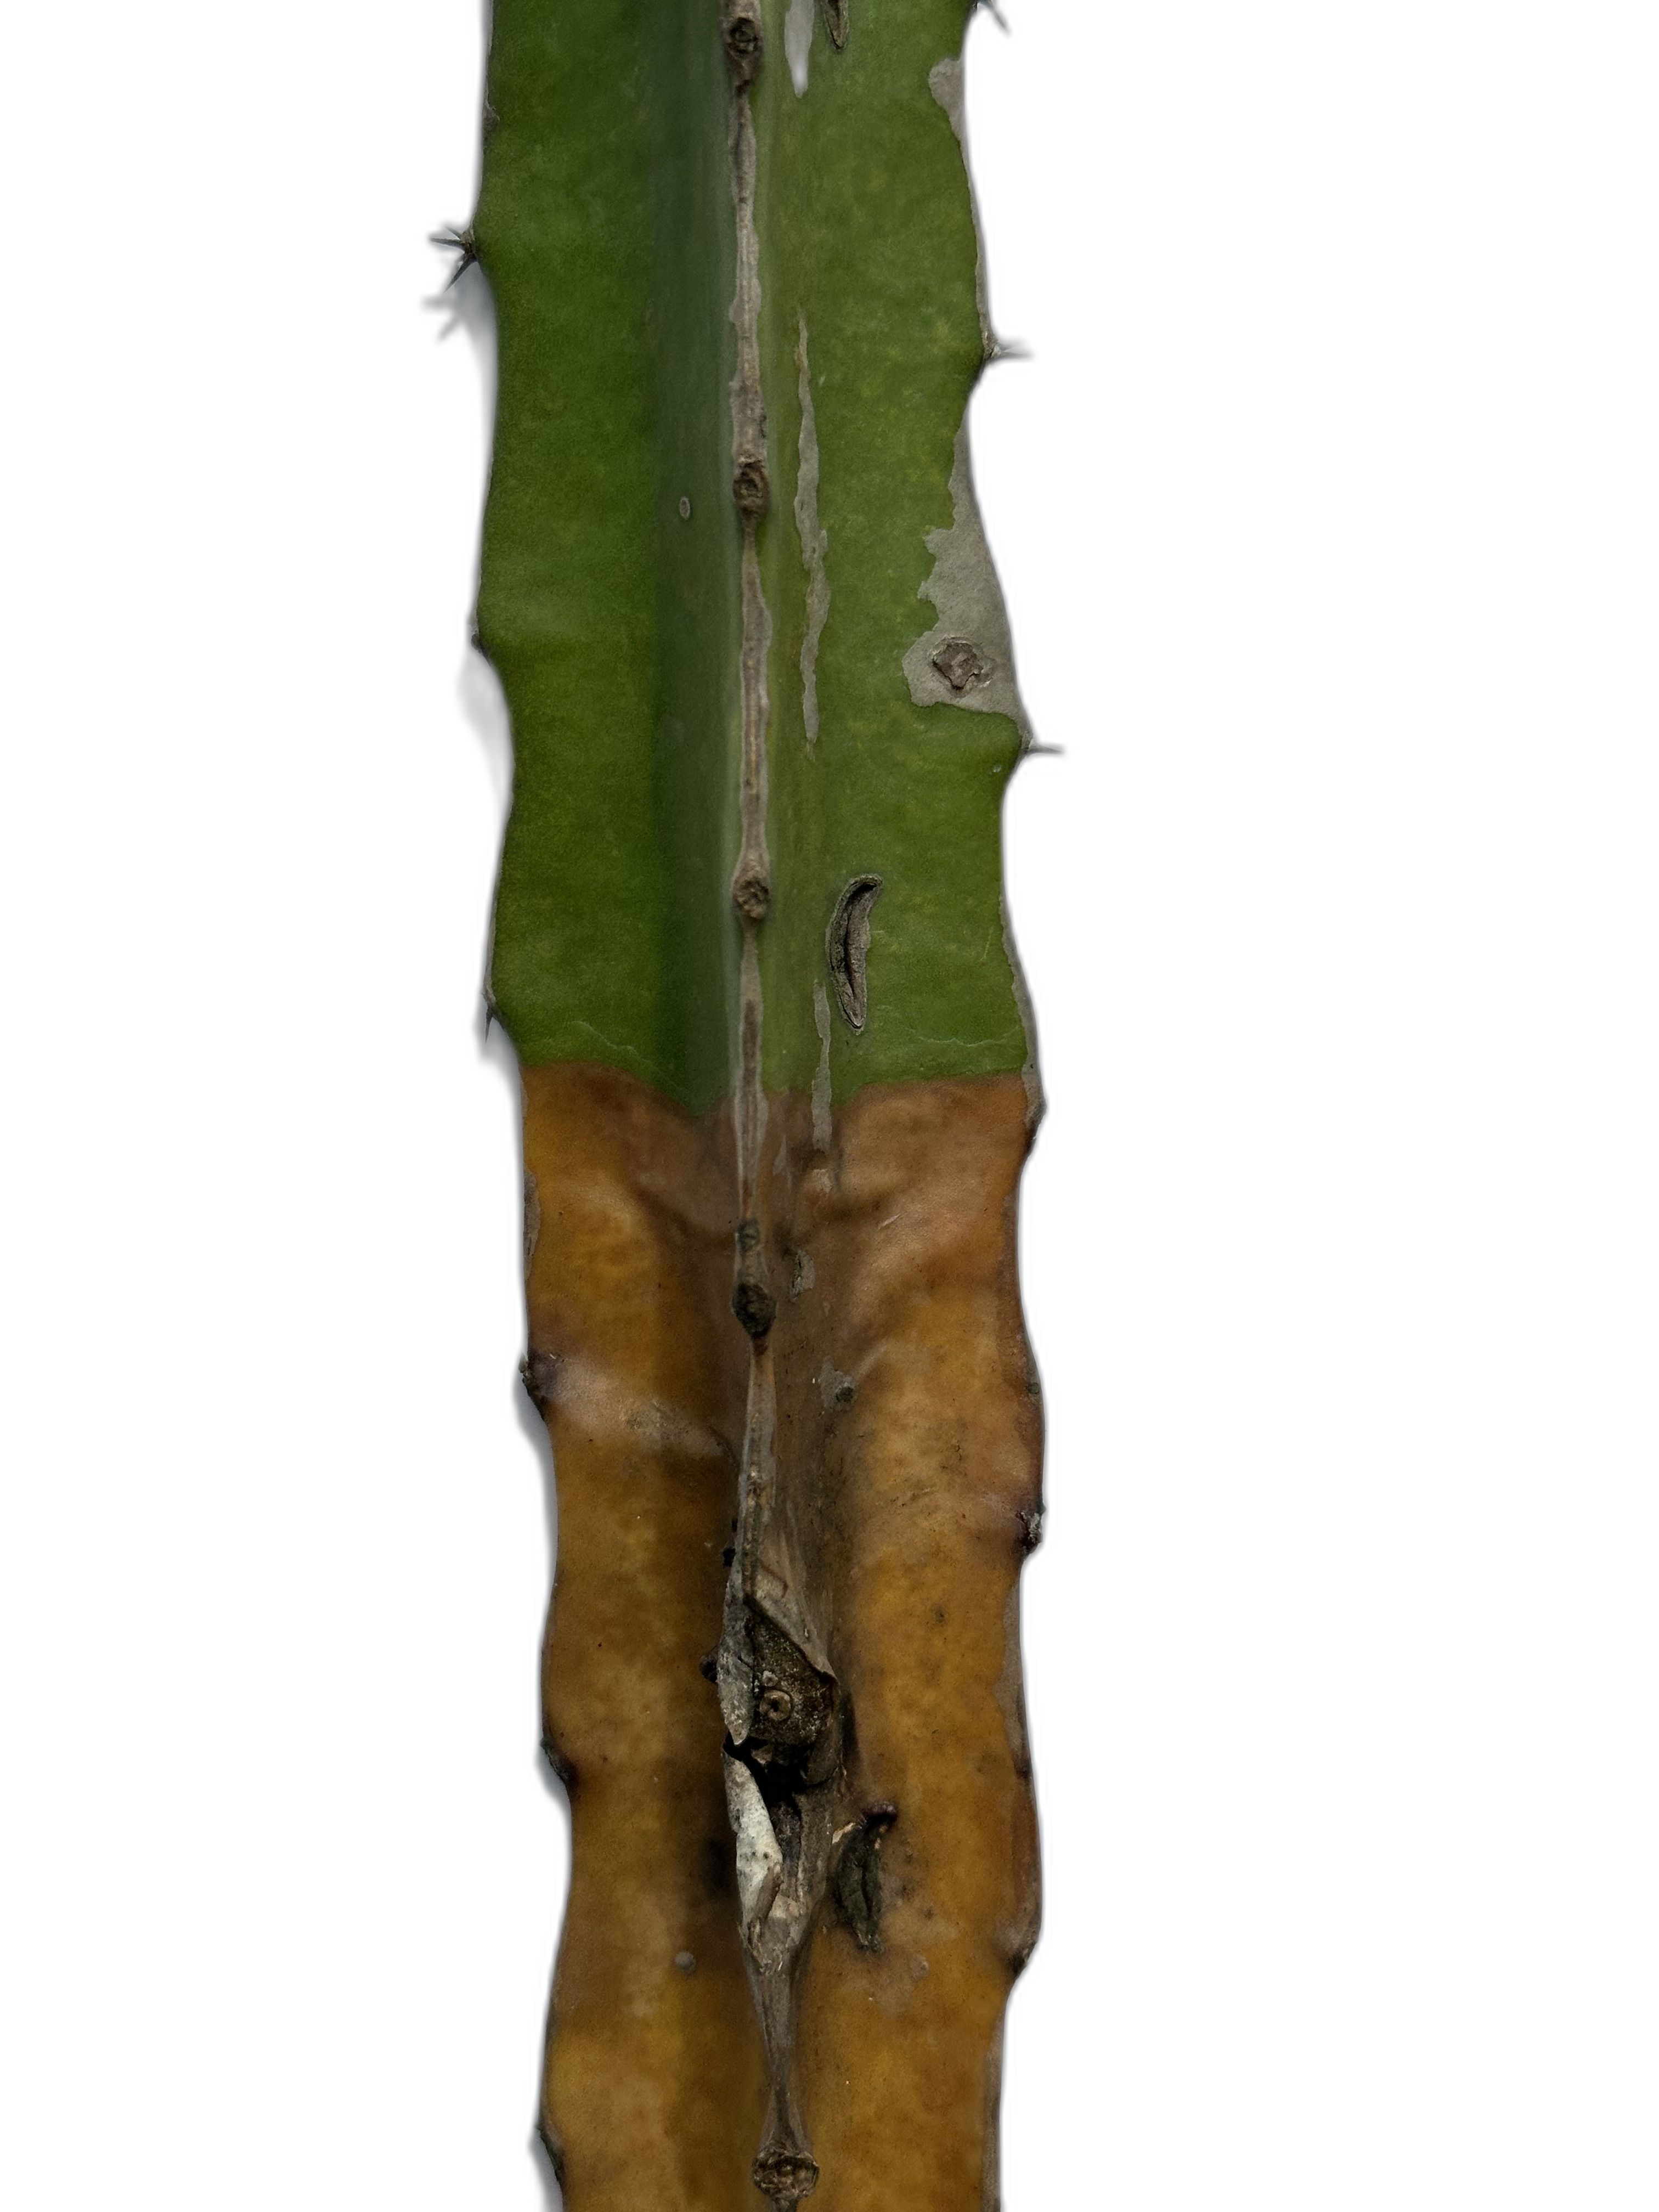
Label: Bad leaf